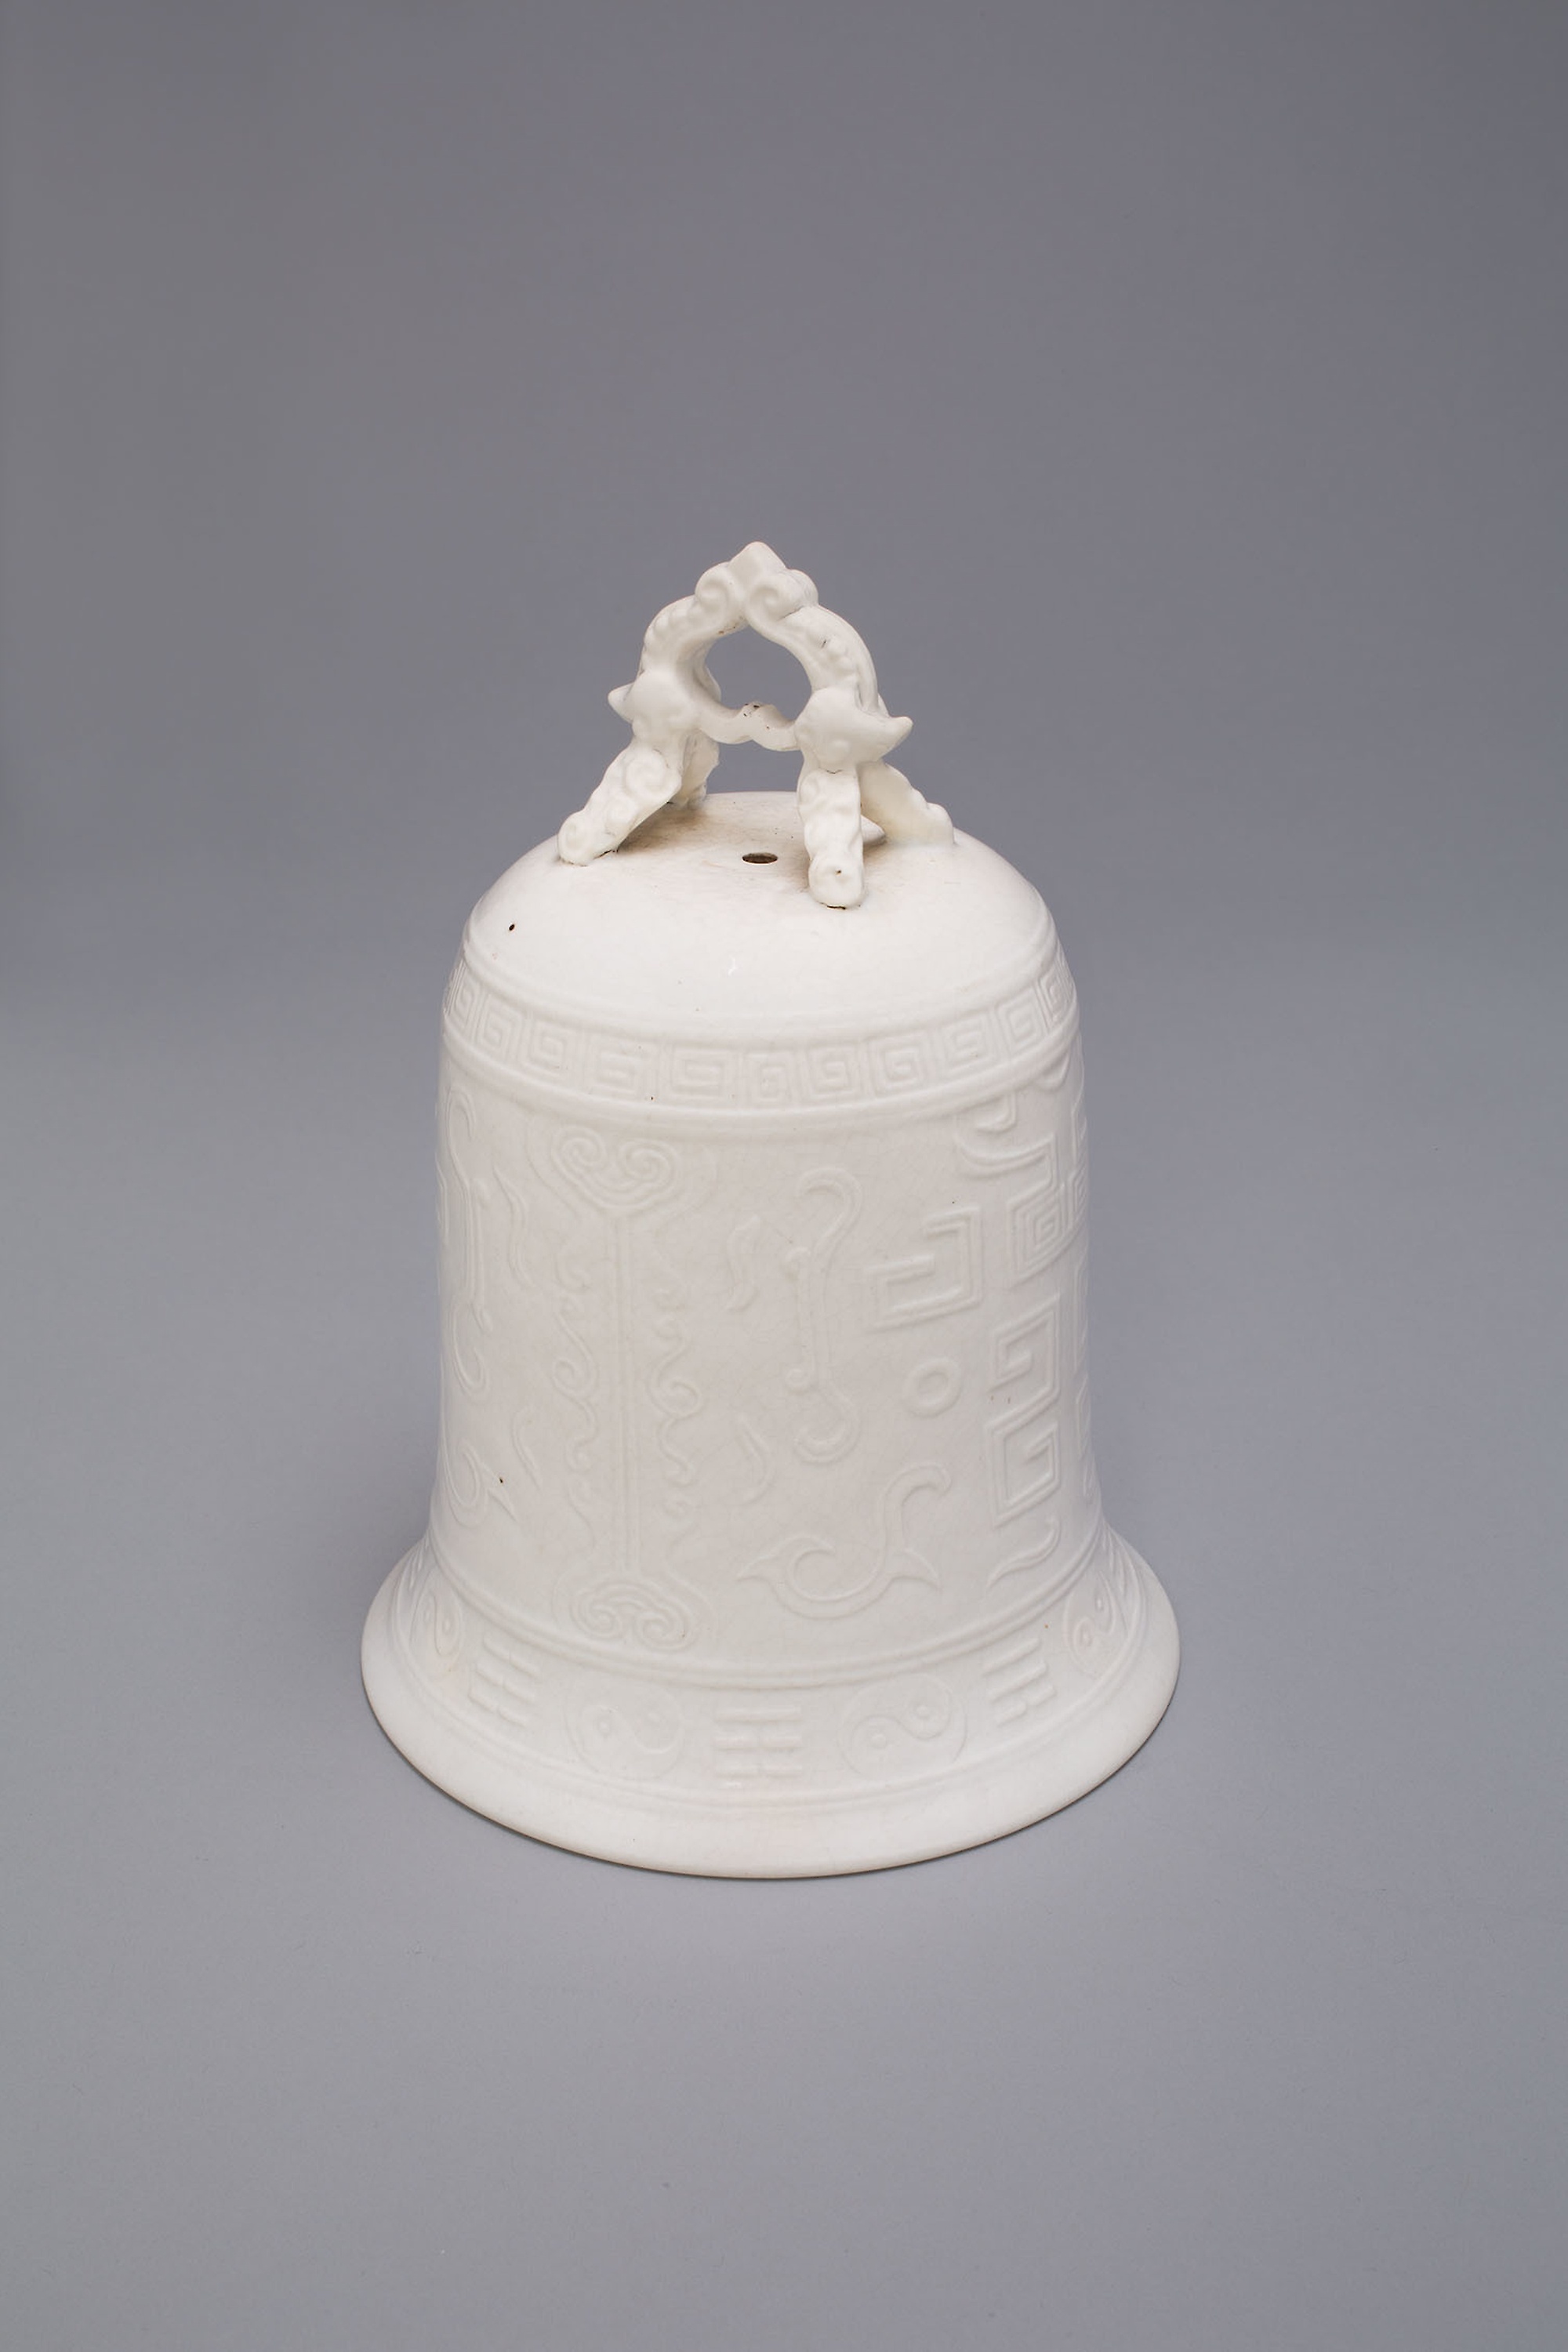
white, bell, icing, fondant, serveware, white cake mix, cake, sugar cake, buttercream, dessert, sugar paste, ceramic, tableware, baked goods